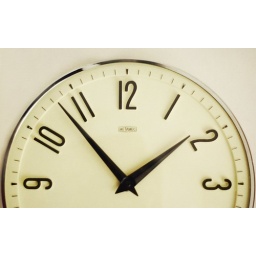
vintage wall clock found in a funky little shop in exeter called otto retro.